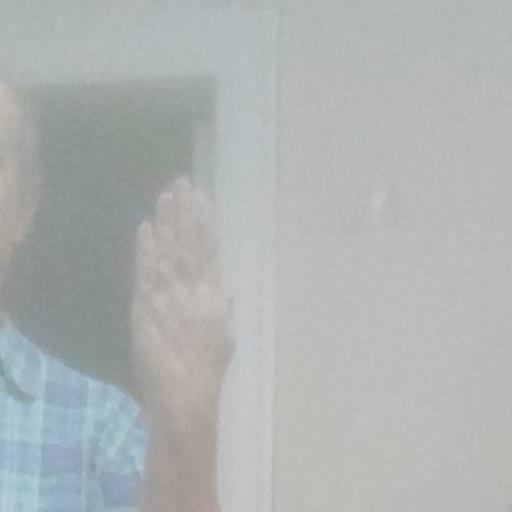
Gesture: stop_inverted